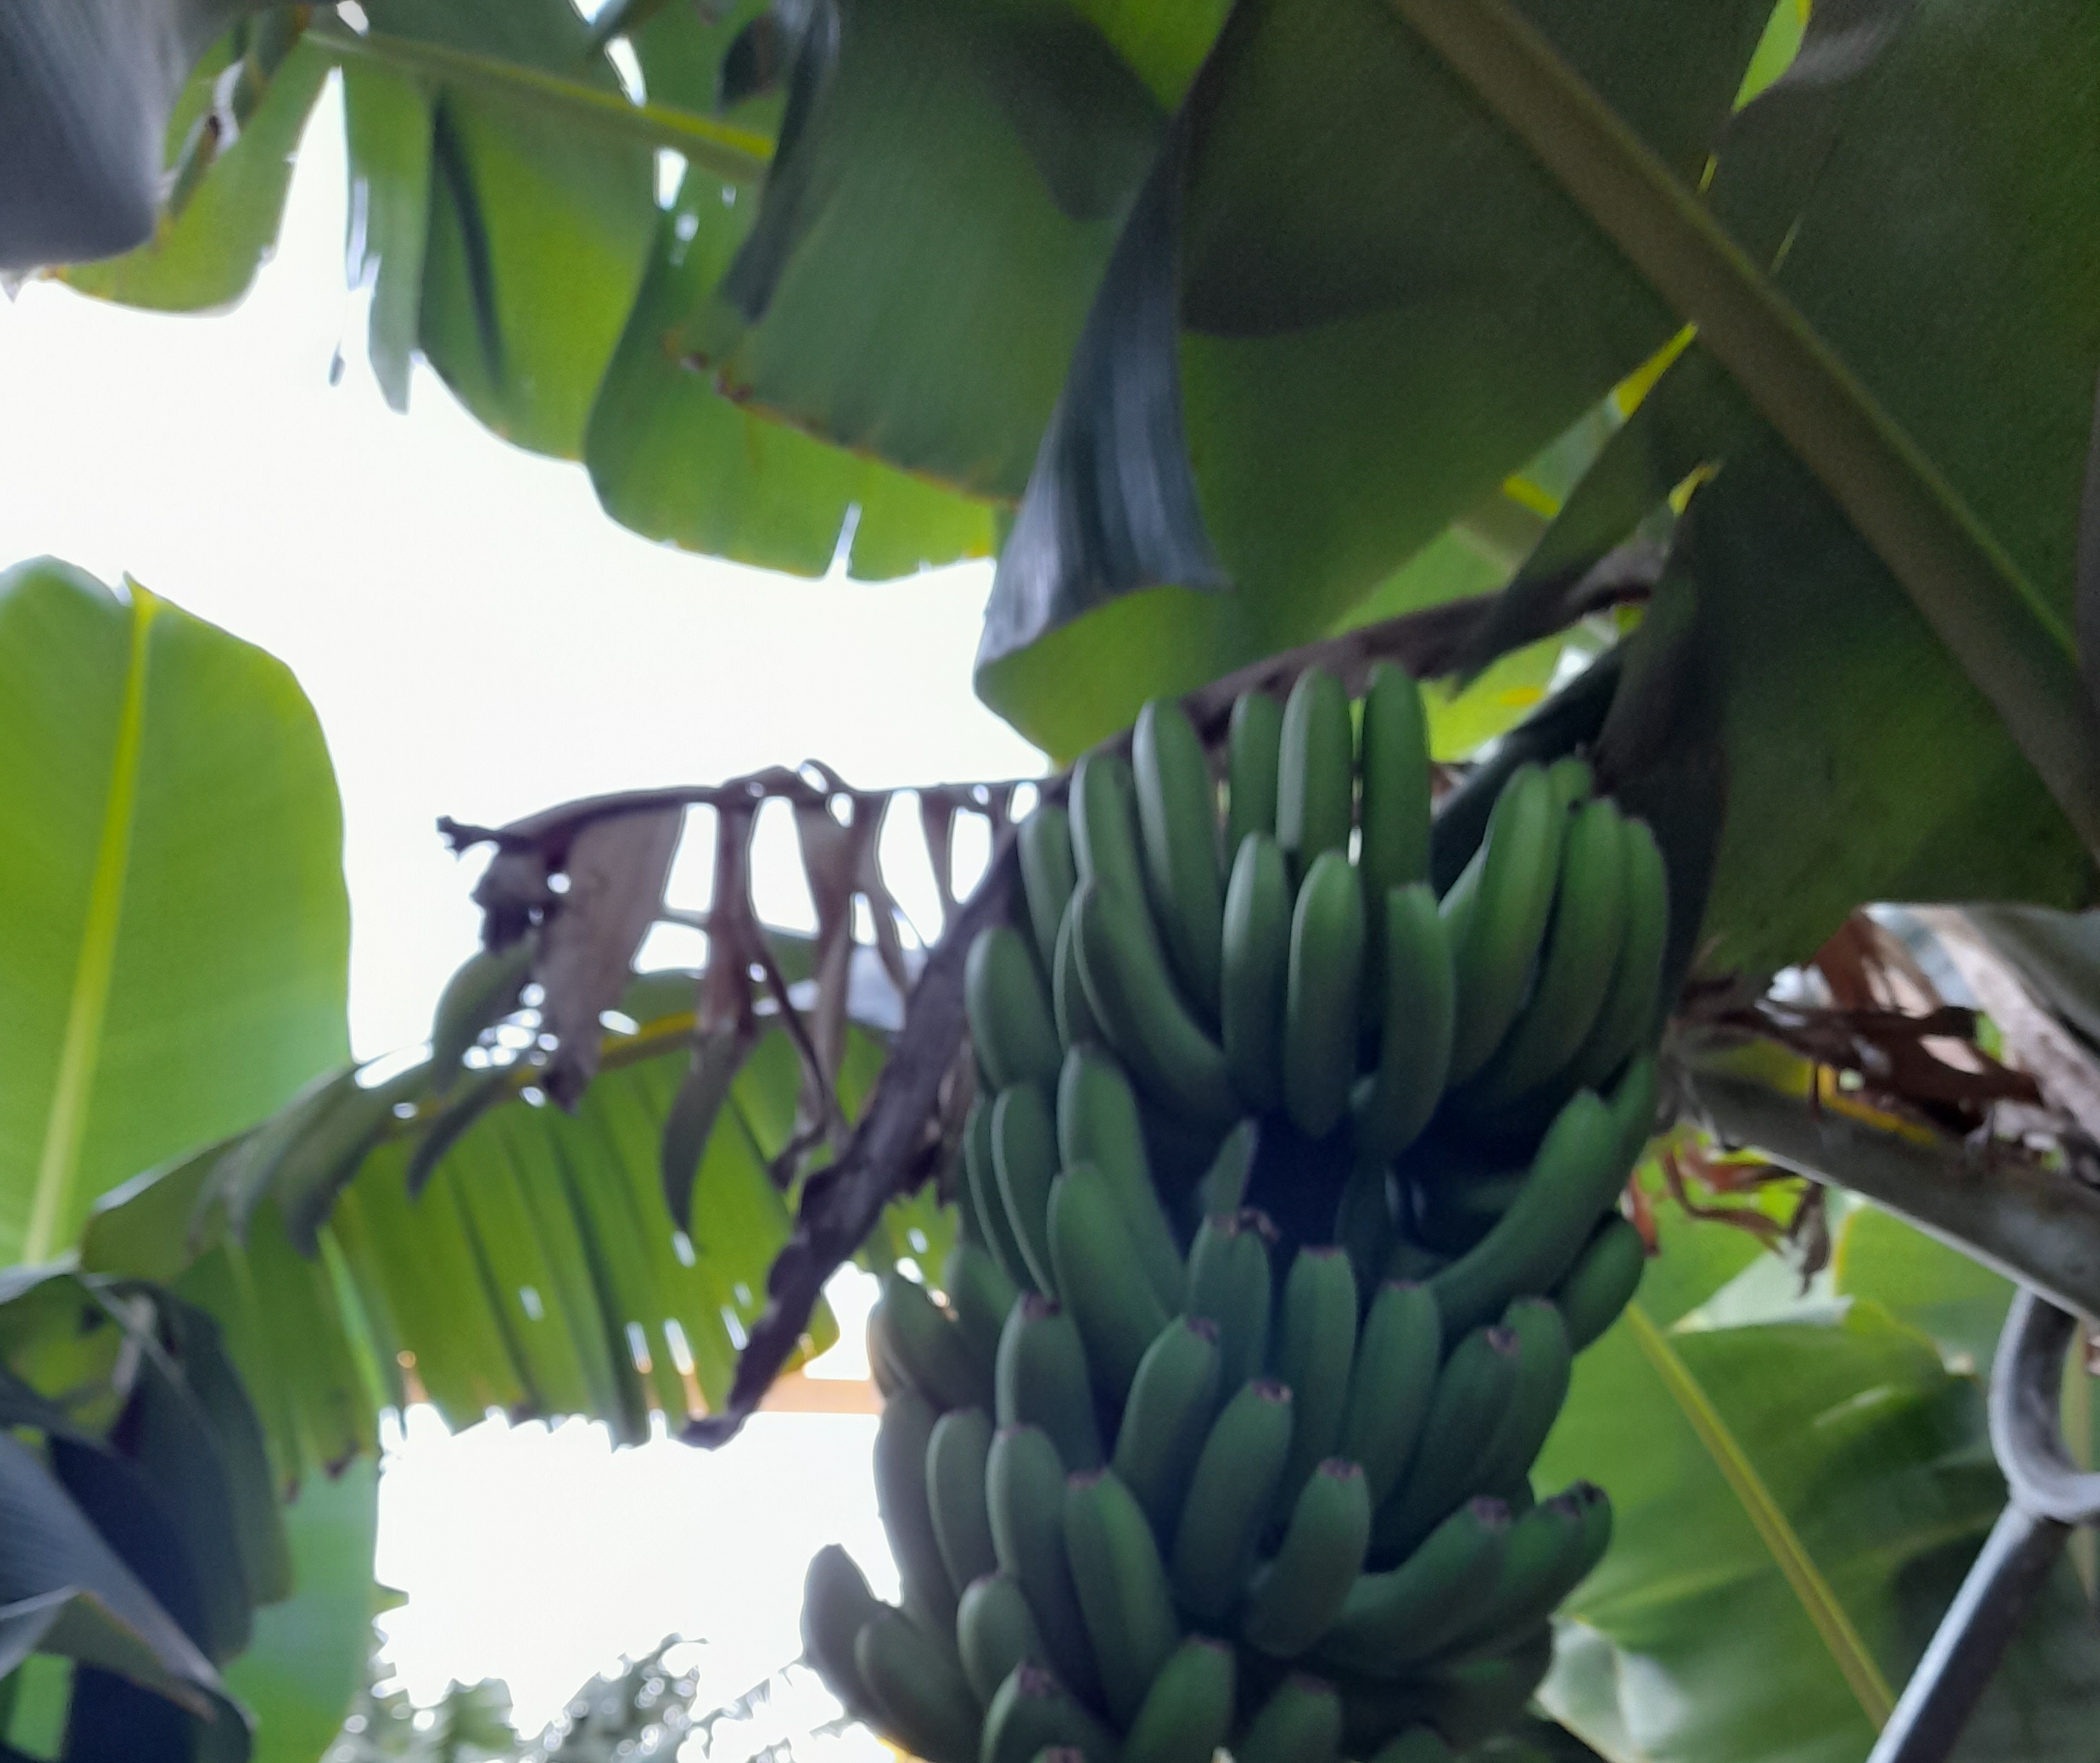
Label: Keep